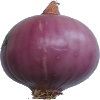
Label: Onion Red Peeled 1